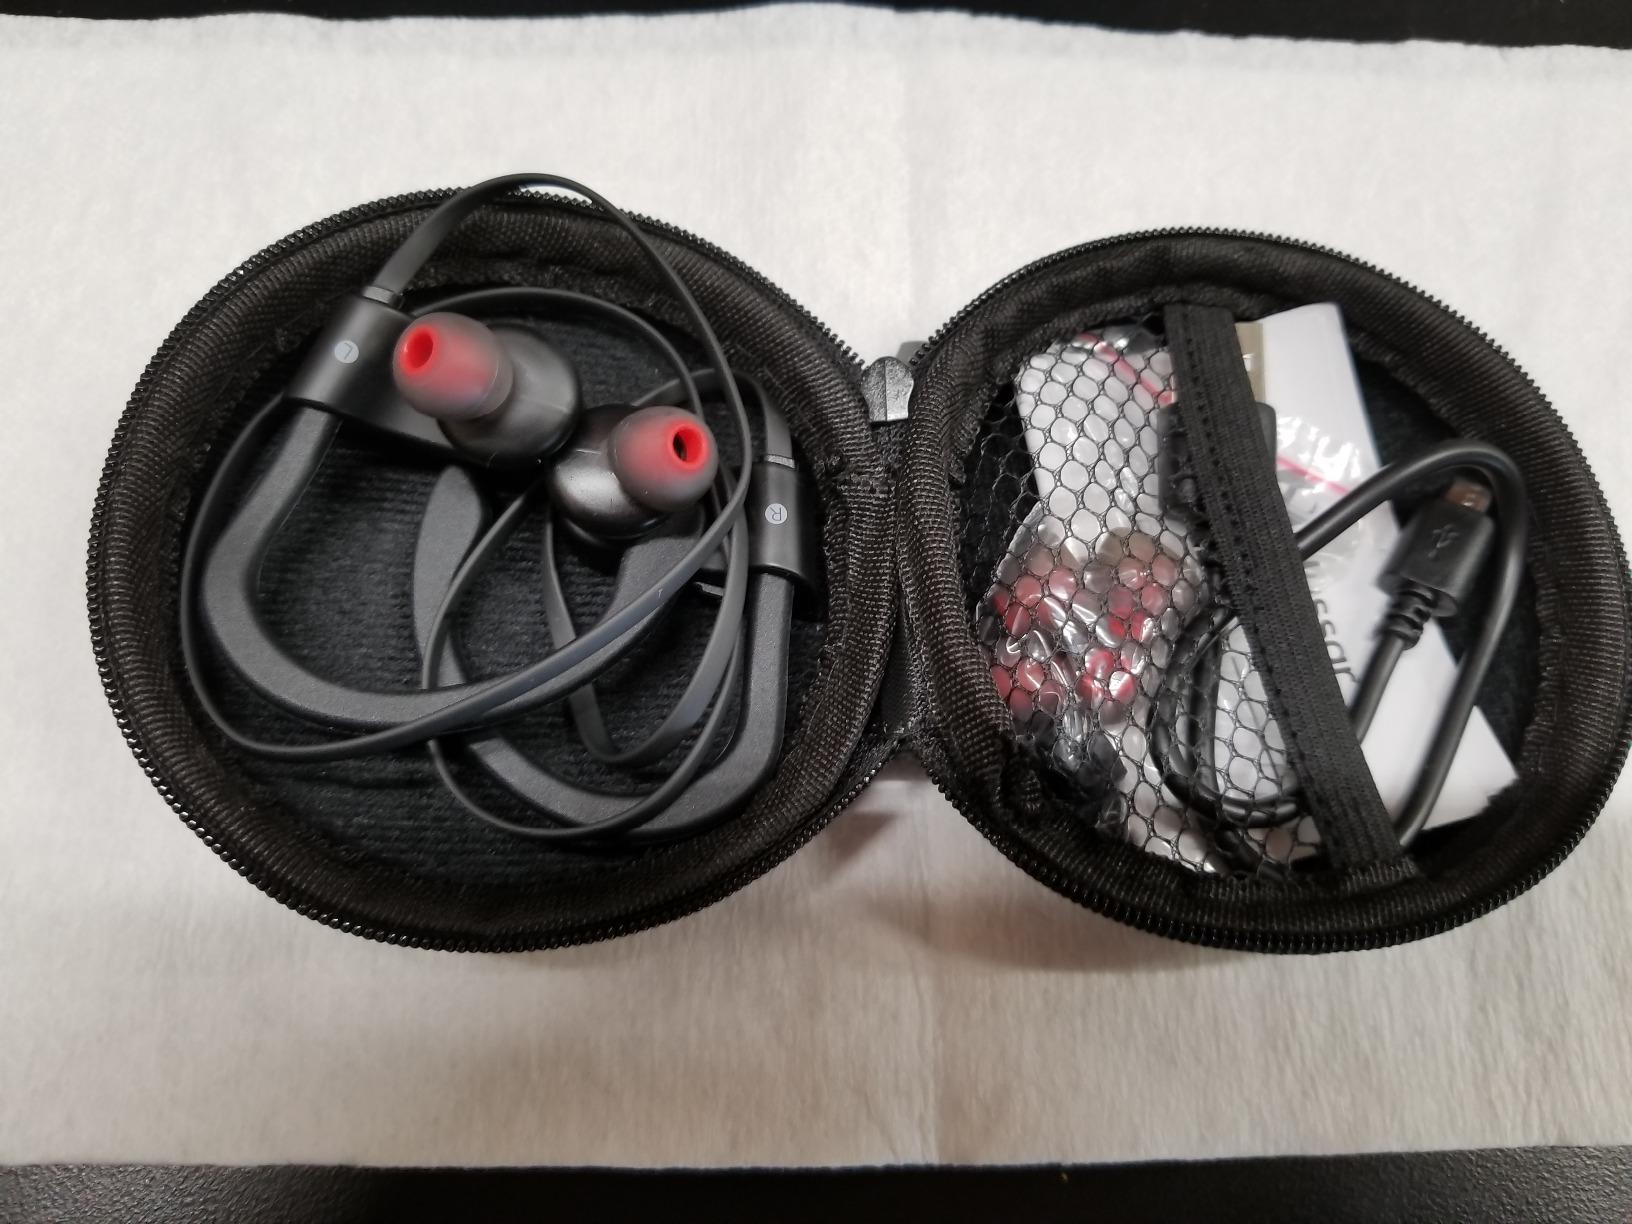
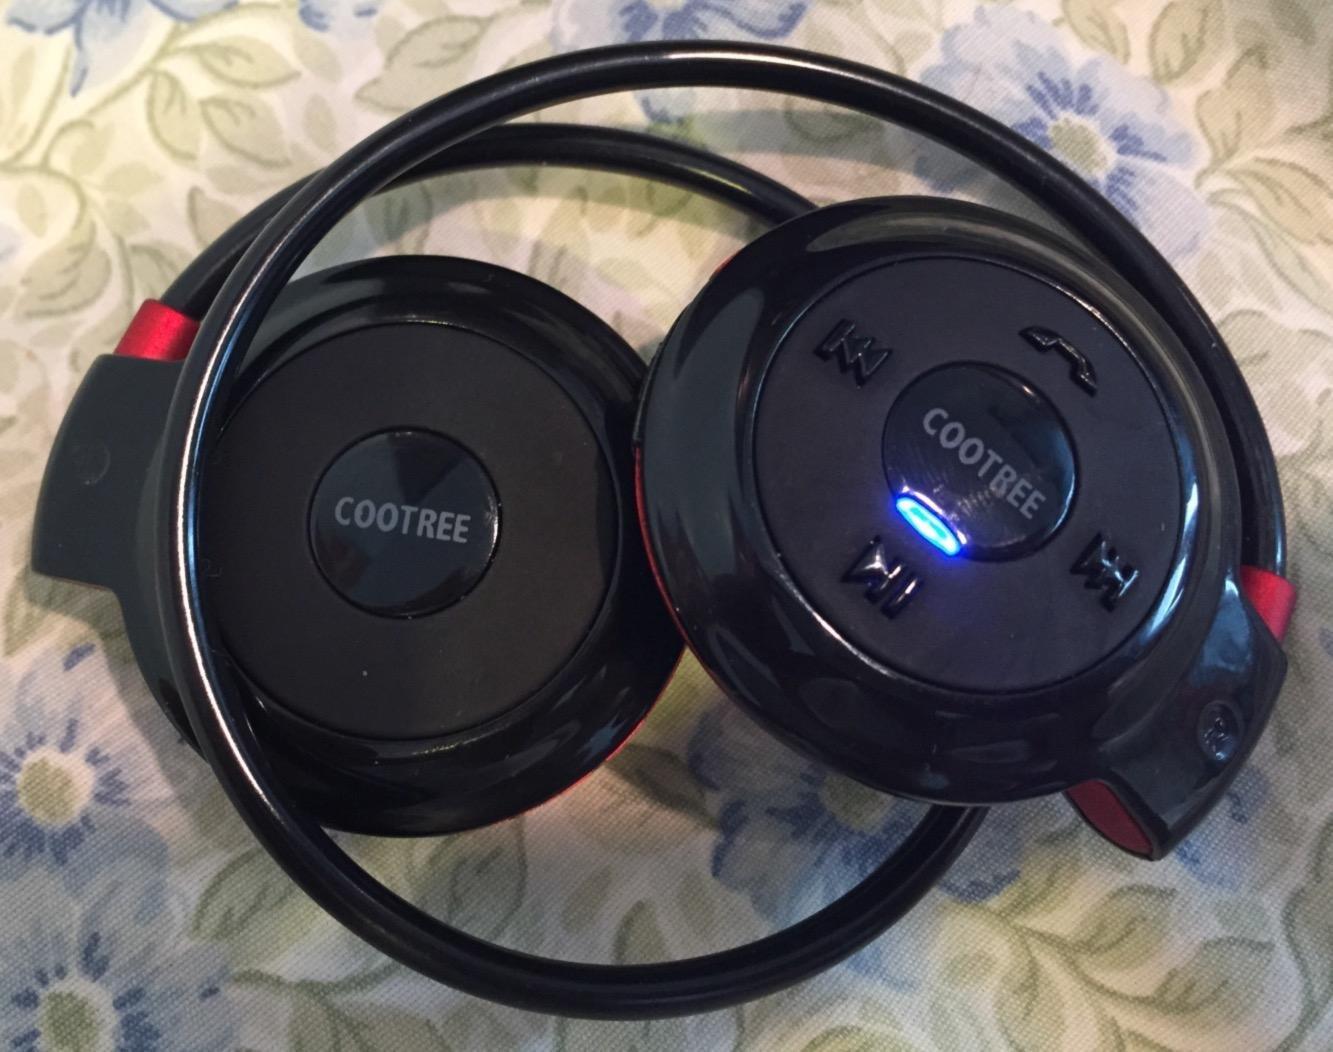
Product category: headphones
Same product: no